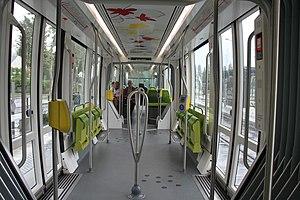
La ligne A du tramway d'Angers est la première ligne exploitée par la RATP Dev Angers, sous le nom commercial Irigo, mise en service le 25 juin 2011, entre La Roseraie, un quartier d'Angers, et Avrillé, une ville du nord de l'agglomération angevine. Au début du lancement du projet, lors de l'enquête publique, il était initialement prévu que cette inauguration se fasse en 2009. Un an après sa mise en service, la fréquentation moyenne de cette ligne était de 32 500 voyageur par jour et de 8 millions de voyages annuels. En 2017, ce dernier chiffre atteint 9,5 millions.